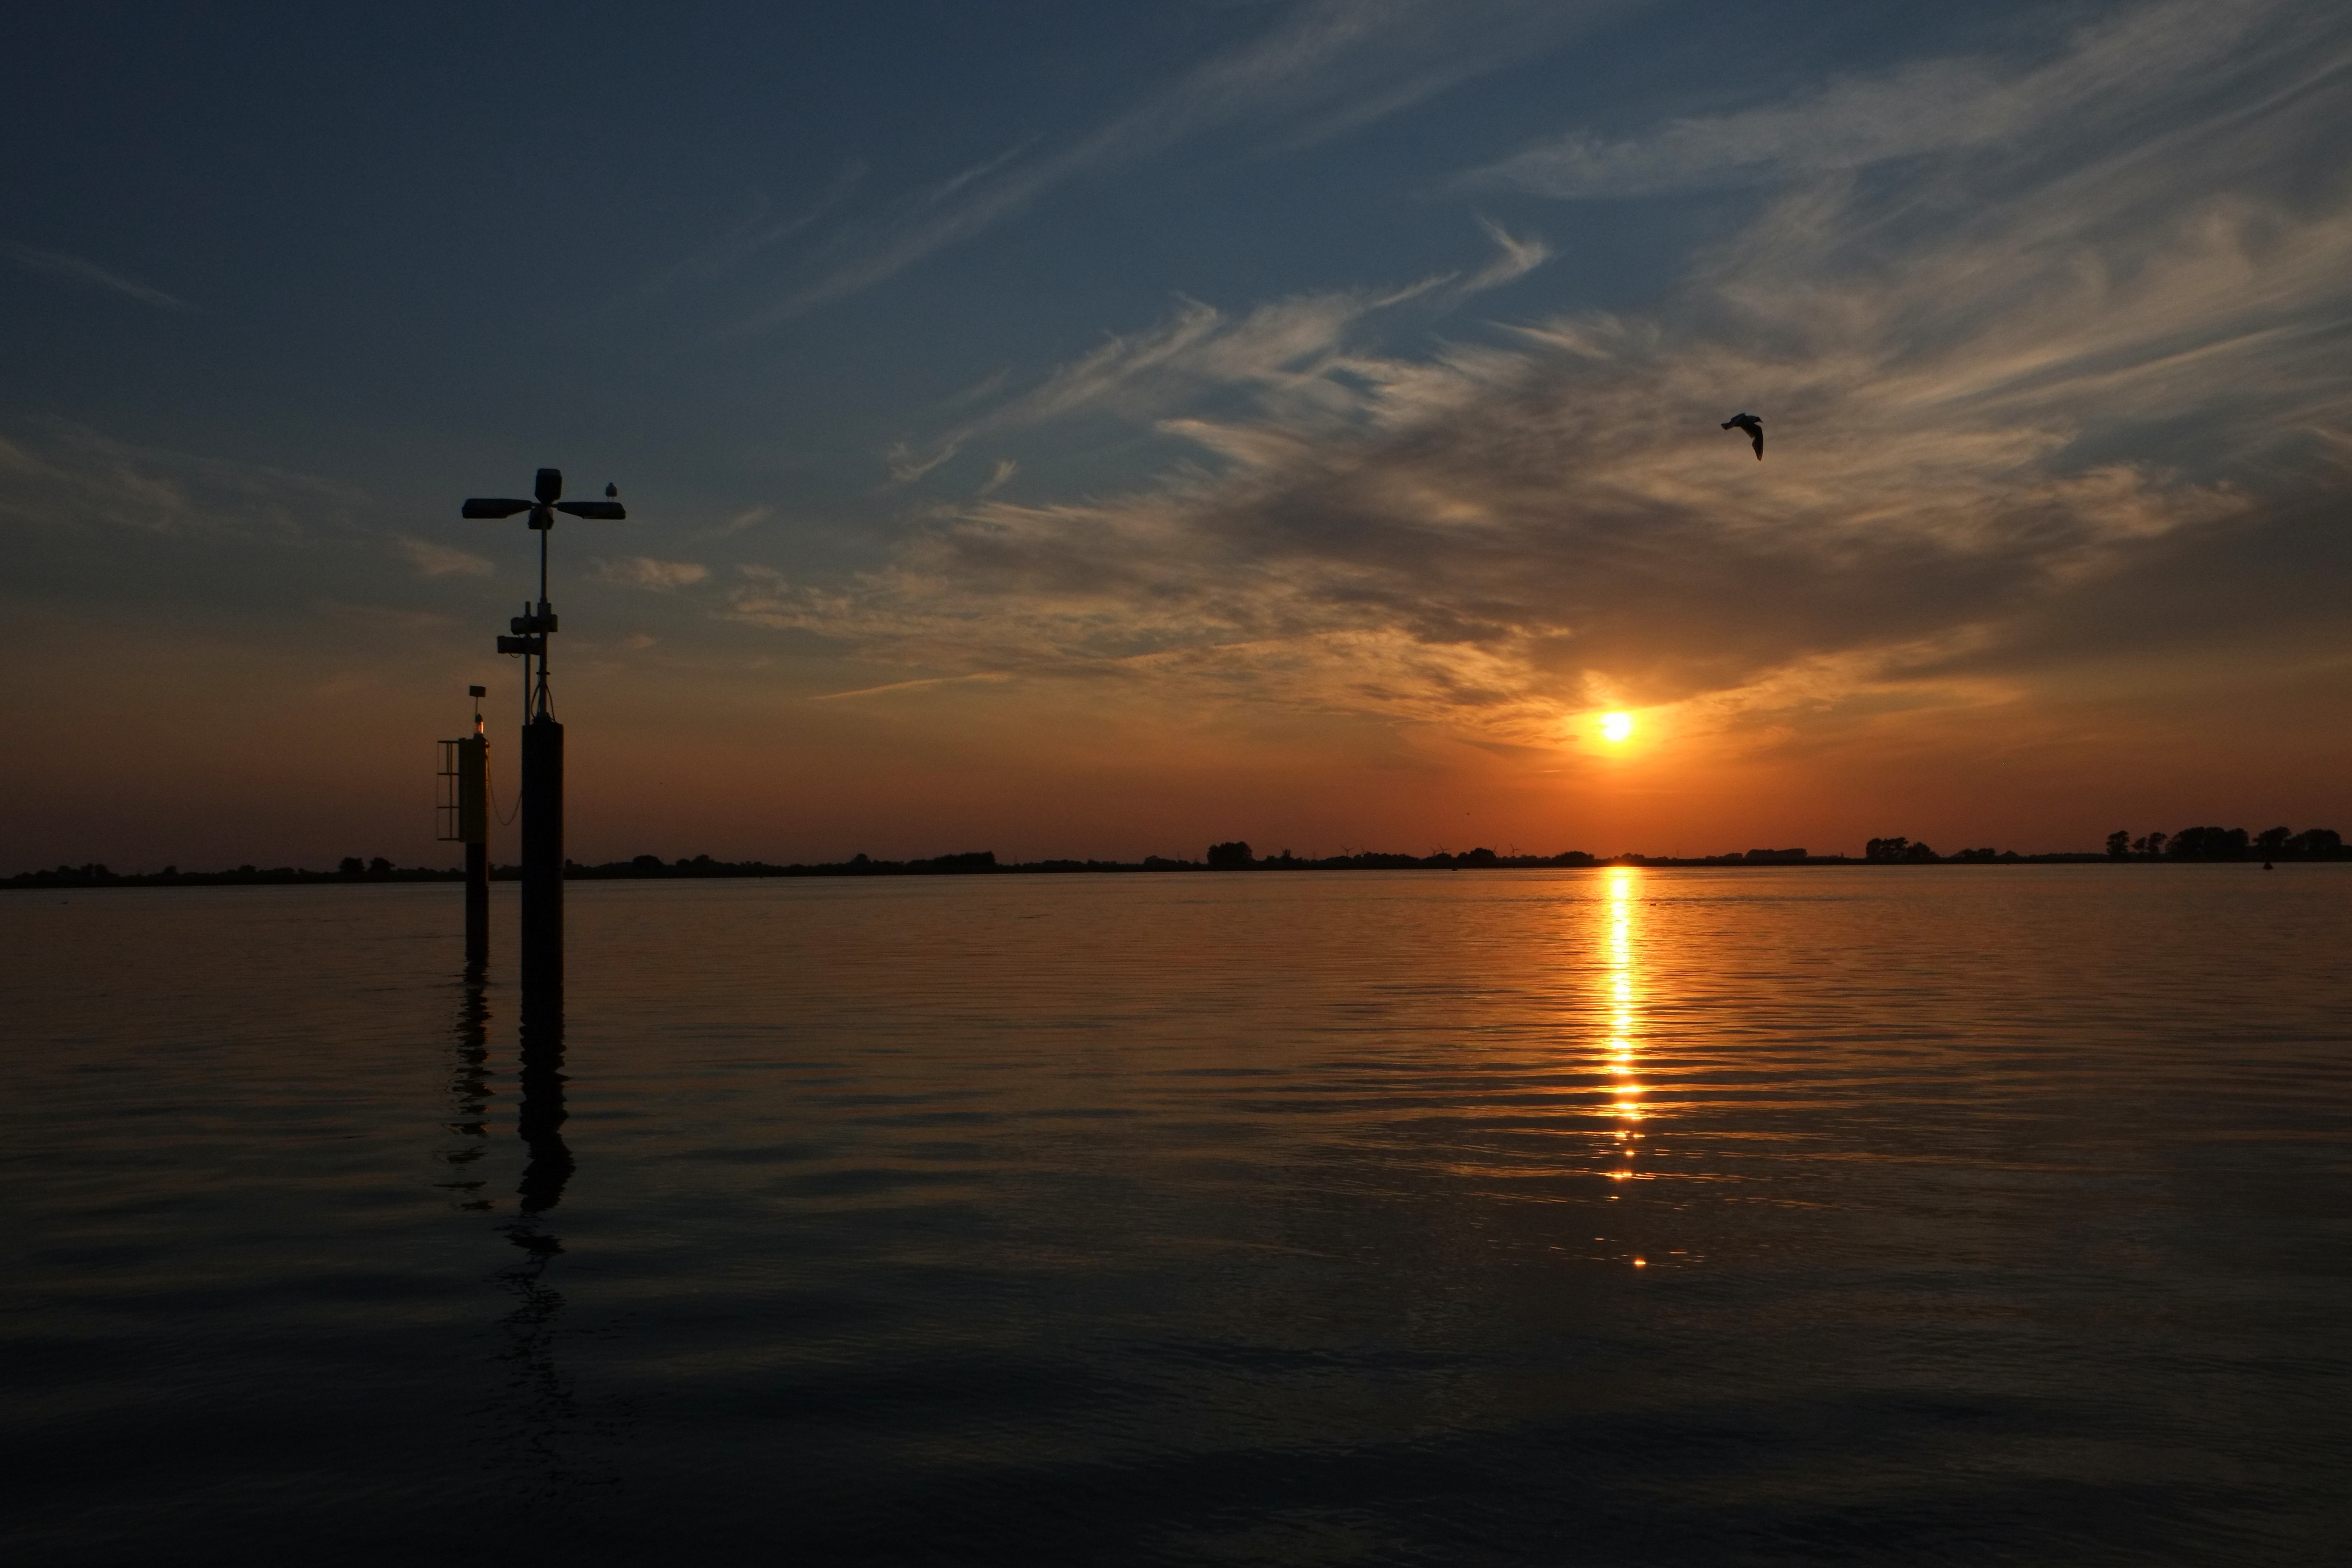
beach, landscape, sea, water, nature, horizon, cloud, sky, sun, sunrise, sunset, sunlight, morning, dawn, dusk, evening, reflection, rest, birds, clouds, bank, waterfowl, mood, silent, waters, idyll, abendstimmung, afterglow, evening sky, sunset water